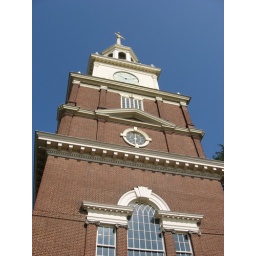
An impressive clock tower stands over the entrance to the museum.